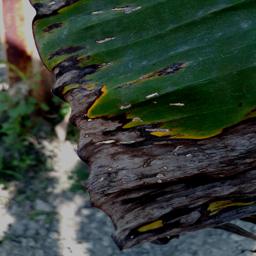
Label: POTASSIUM DEFICIENCY